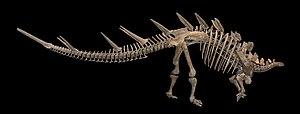
Squelette partiel de Kentrosaurus aethiopicus (Lectotype), issu de l'excavation St de Kindope, dans le Tengaru (Tanzanie). Longueur 4,5